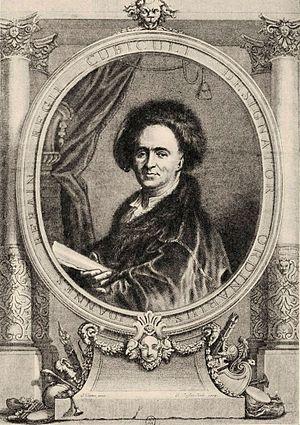
Jean Bérain père est un peintre, aquarelliste, dessinateur, graveur, ornemaniste et décorateur de théâtre français né à Saint-Mihiel, le 4 juin 1640, et mort à Paris le 24 janvier 1711.